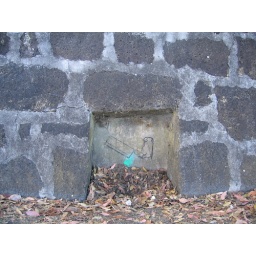
performing seal with exceptionally large meat cleaver, spotted on a wall in the domain.